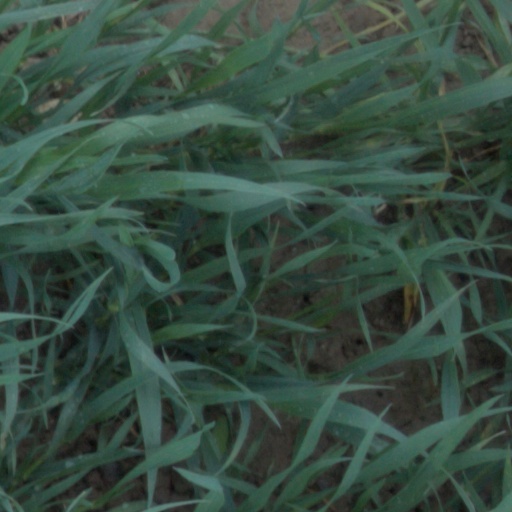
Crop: wheat